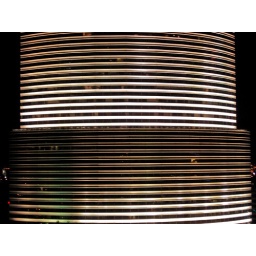
Miami in black and white